Bard College

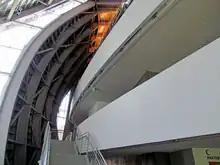
Interior view of the Gehry-designed Fisher Center

Levy Economics Institute is a public policy think tank focused on generating public policy responses to economic problems. Through research, analysis, and informed debate, the institute aims to enable scholars and leaders from business, labor, and government to collaborate on common interest issues. The institute's findings are disseminated globally through various channels, including publications, conferences, seminars, congressional testimony, and partnerships with other nonprofits. Its research encompasses a wide range of topics, including stock-flow consistent macro modeling, fiscal policy, monetary policy and financial structure, financial instability, income and wealth distribution, financial regulation and governance, gender equality and time poverty, and immigration/ethnicity and social structure. The Levy Economics Institute is particularly known for its research in heterodox economics, with a focus on Post-Keynesian and Marxian economics. It is additionally recognized as the leading research center for the study of Modern Monetary Theory (MMT). Notable individuals that have been affiliated with the Levy Economics Institute as professors, directors, and economists include Joseph Stiglitz, Hyman Minsky, William Julius Wilson, L. Randall Wray, Jan Kregel, Bruce C. Greenwald, Dimitri B. Papadimitriou, Lakshman Achuthan, Warren Mosler, Stephanie Kelton, Bill Mitchell, and Pavlina R. Tcherneva.